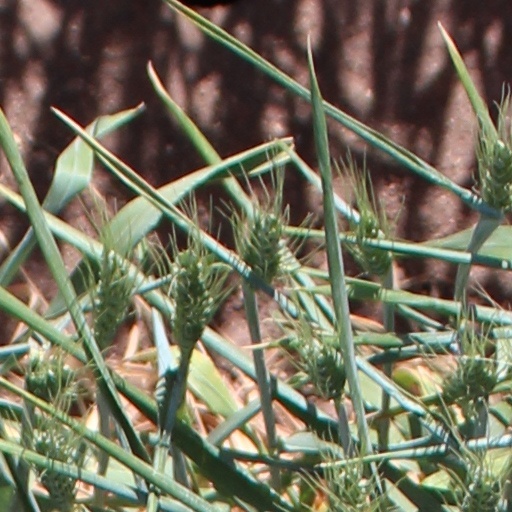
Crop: wheat